John Henry Newman

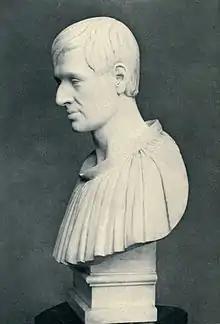
Bust of Newman, by T. Westmacott, 1841

One of the features of English anti-Catholicism was the holding of public meetings at which ex-Catholics, including former priests, denounced their prior beliefs and gave detailed accounts of the alleged "horrors" of Catholic life. Giacinto Achilli (1803–1860), an ex-Dominican friar, was one such speaker.